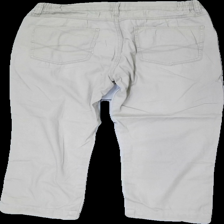
View: back
Type: Trousers
Category: Ladies
Brand: Not in the list
Brand text on label: Jonna b
Material: 100% Cotton
Cut: Regular
Season: All
Price range: 50-100
Recommended usage: Reuse
Description: beige pants